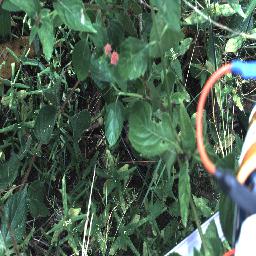
Label: lantana